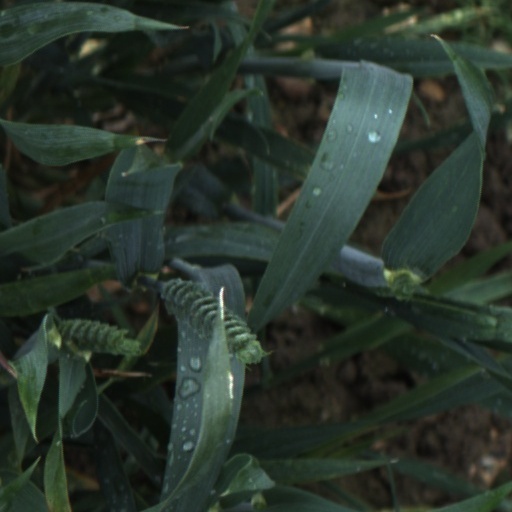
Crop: wheat